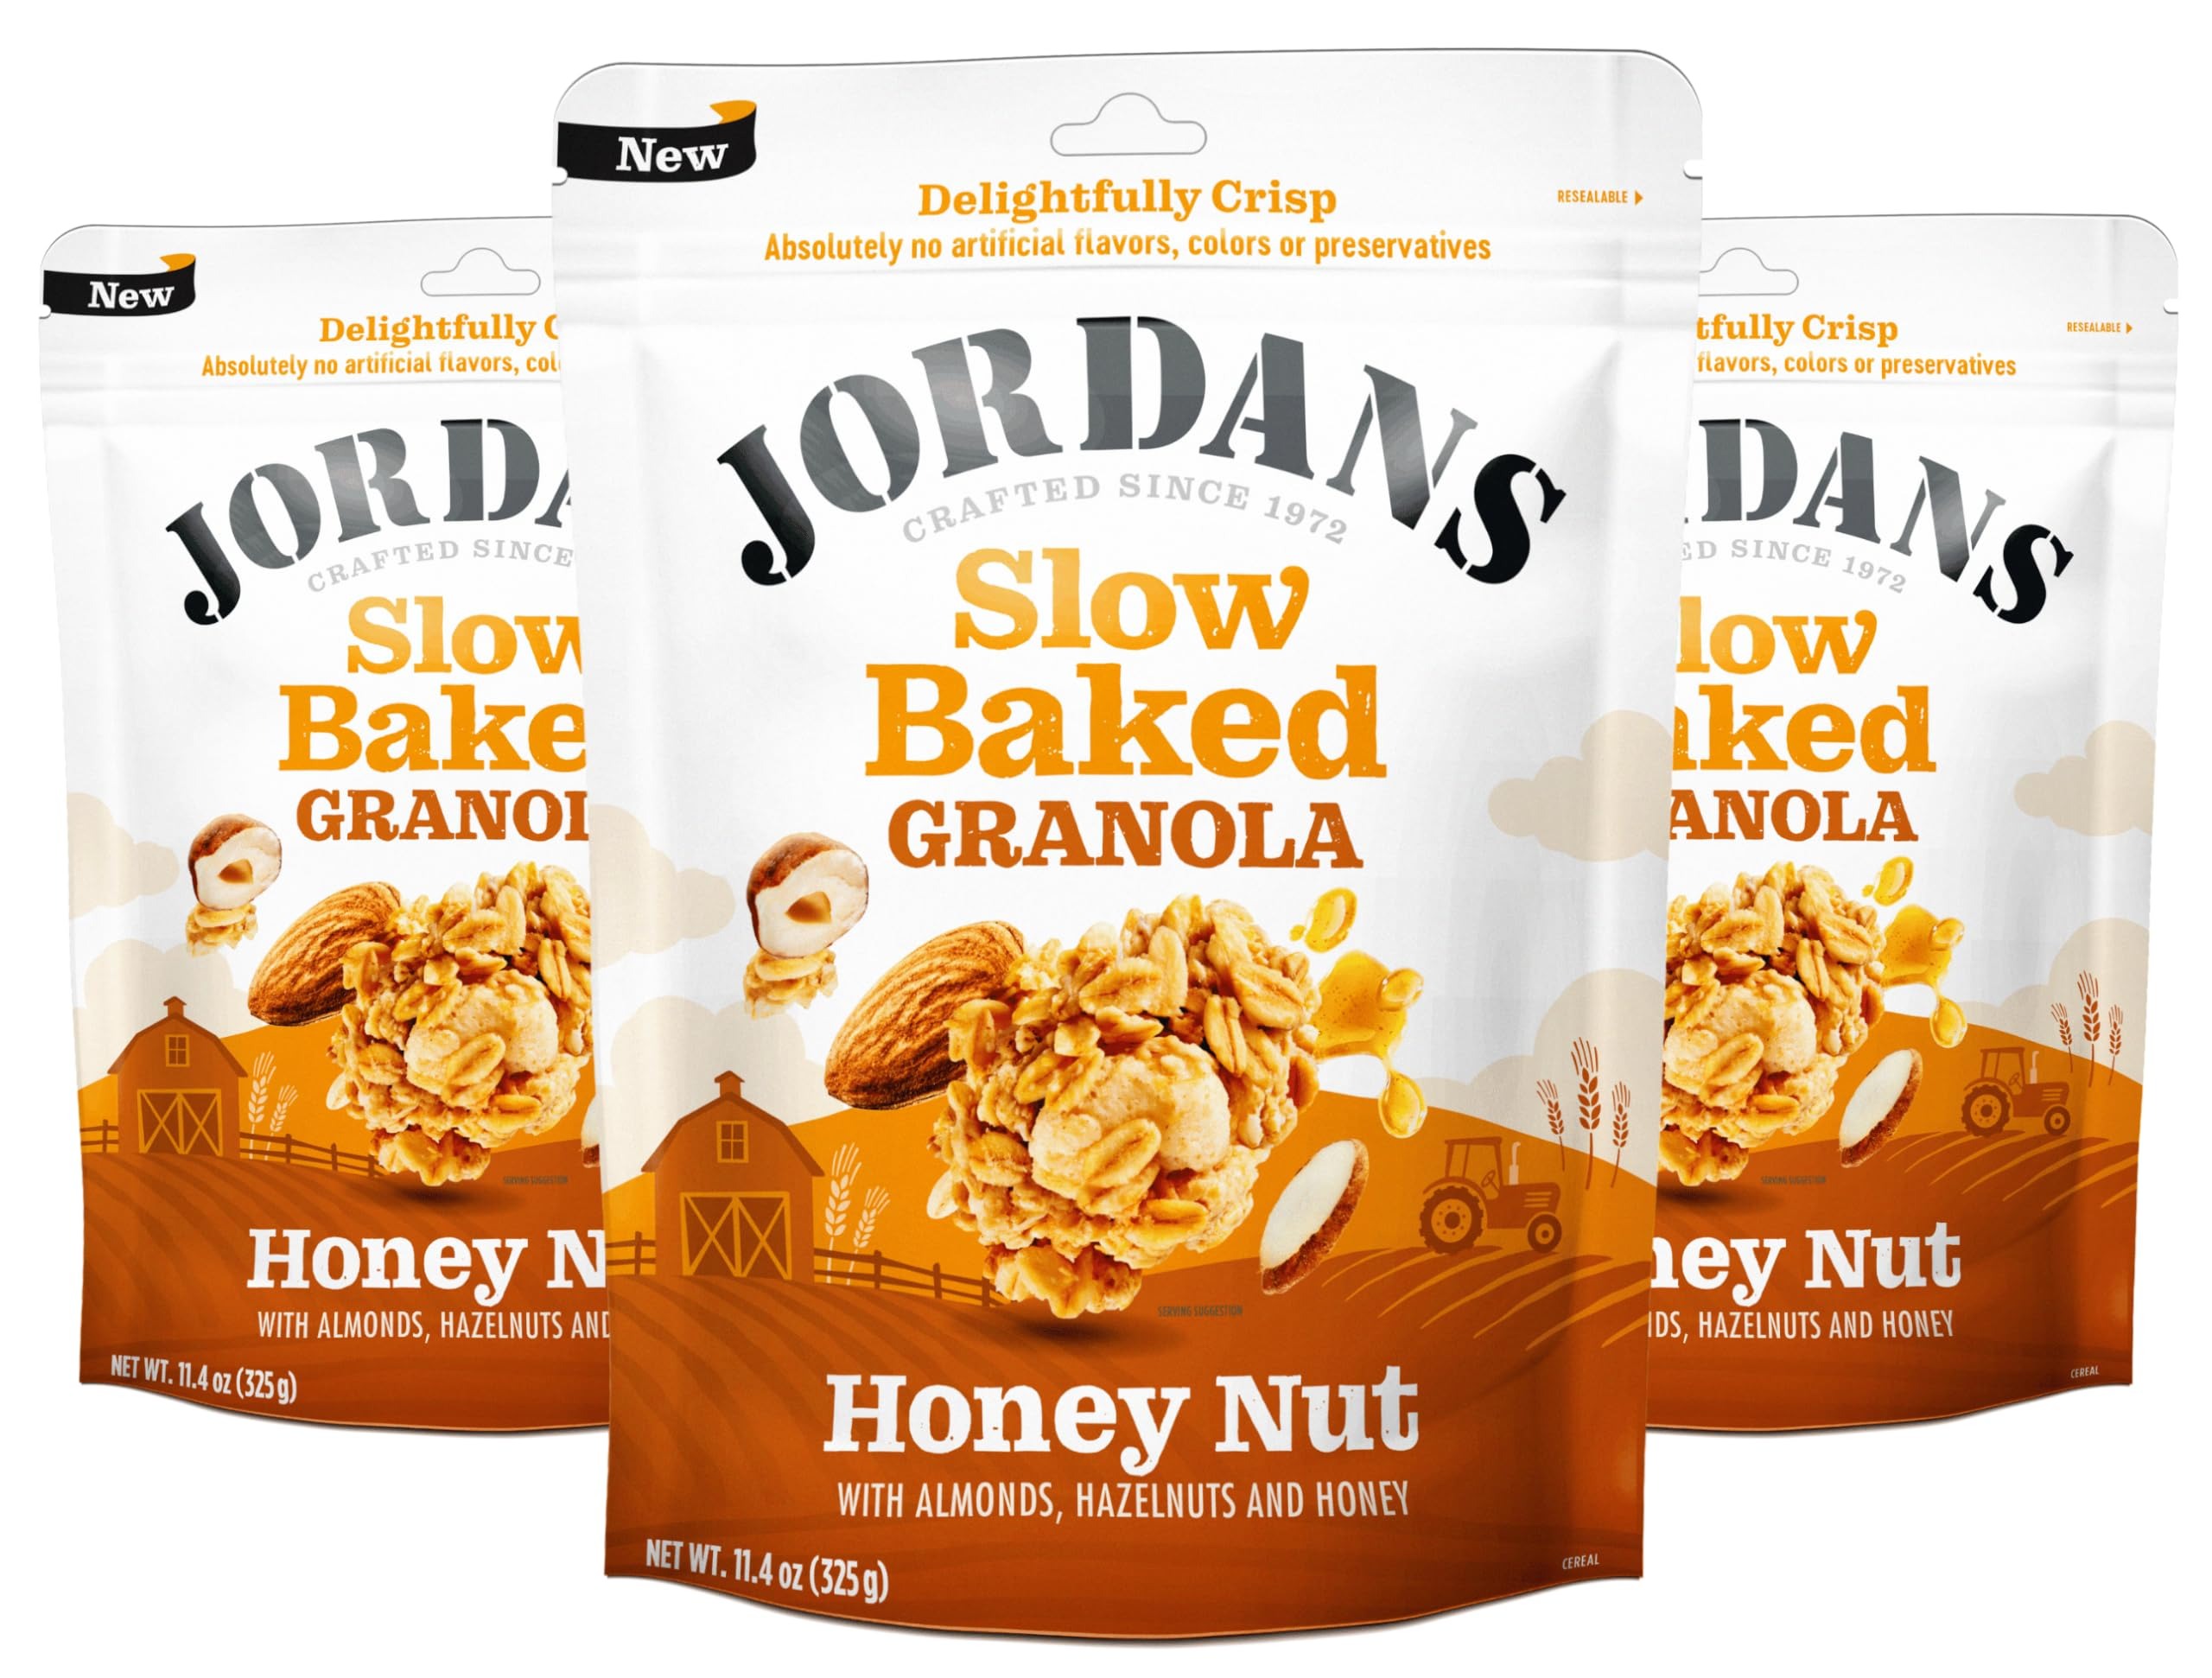
Item Name: Jordans Slow Baked Granola | Honey Nut Slow-baked Granola with Almonds, Hazelnuts and Honey | No Artificial Flavors, Colors, or Preservatives, 11.4 oz (Pack of 3)
Bullet Point: Slow baked Granola
Product Description: Product of Canada
Value: 3.0
Unit: Count

Price: 19.99